AMC Matador

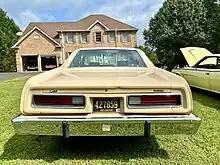
1975 AMC Matador with new-for-1975 tail lights, which remained unchanged until the end of production

New passenger car requirements set by NHTSA called for the front and rear passenger car bumpers to have uniform heights, take angle impacts, and sustain impacts with no damage. All the 1974 Matadors accomplished this with massive front and rear bumpers mounted on energy-absorbing shocks. The sedans and station wagons had them integrated with the bodywork using gap-concealing flexible filler panels.